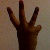
The image shows a hand gesture representing the number 6 in Indian Sign Language.